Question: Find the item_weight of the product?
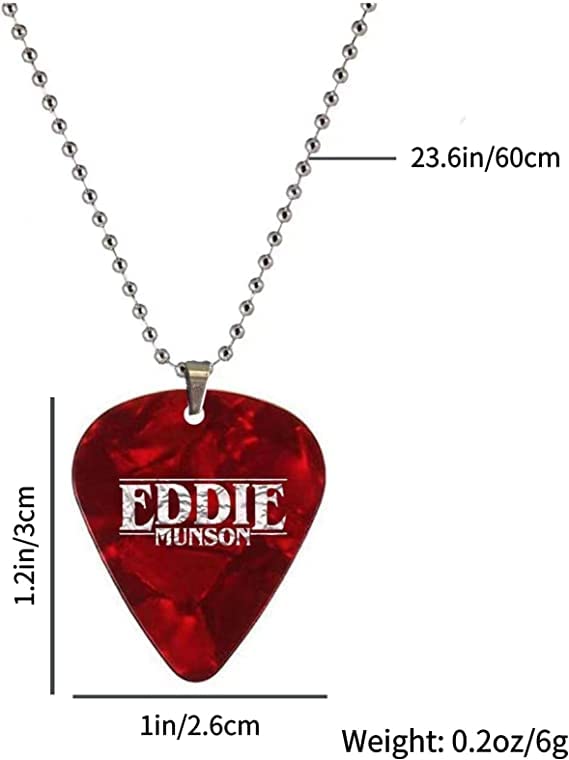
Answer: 6.0 gram